Daniel W. Waugh

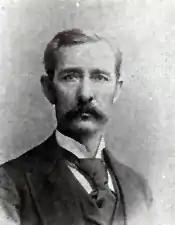

Daniel Webster Waugh (March 7, 1842 – March 14, 1921) was an American lawyer and Civil War veteran who served two terms as a U.S. Representative from Indiana from 1891 to 1895.